Sky position (RA, Dec in degrees): 39.646, -7.946
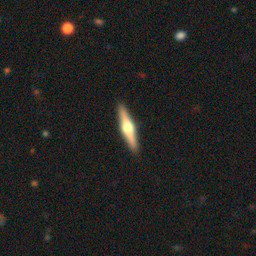
Galaxy morphology: Edge-on Galaxies with Bulge